Amzie Strickland

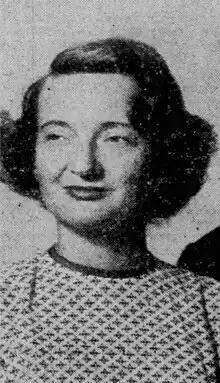
Strickland in 1955

Amzie Ellen Strickland (January 10, 1919 – July 5, 2006) was an American character actress who began in radio, made some 650 television appearances, had roles in two dozen films, appeared in numerous television movies, and also worked in TV commercials.